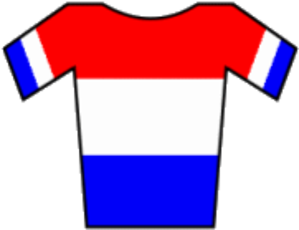
Les championnats des Pays-Bas de cyclisme sur route sont les championnats nationaux de cyclisme sur route des Pays-Bas, organisés par l'Union royale néerlandaise de cyclisme. Ils sont organisés tous les ans depuis 1888.
La 68ᵉ édition du Circuit Het Nieuwsblad a eu lieu le 23 février 2013. L'épreuve fait partie de l'UCI Europe Tour 2013 en catégorie 1.HC. Il s'agit là de la 1ʳᵉ épreuve de la saison en Belgique. Elle a été remportée, dans un sprint à deux, par l'Italien Luca Paolini devant le Belge Stijn Vandenbergh. Le compatriote de ce dernier, Sven Vandousselaere, règle pour la troisième place, un groupe de huit coureurs terminant à plus d'une minute.
Les championnats des Pays-Bas de cyclo-cross sont une compétition de cyclo-cross organisée annuellement afin de décerner le titre de champion des Pays-Bas de cyclo-cross.
Les championnats des Pays-Bas de vélo tout terrain sont des compétitions annuelles permettant de délivrer les titres de champions des Pays-Bas de VTT. Les premiers championnats ont eu lieu en 1988.
Peter Winnen, né le 5 septembre 1957 à Ysselsteyn, est un coureur cycliste néerlandais, professionnel de 1980 à 1991. Il a participé à 8 Tours de France et s'y est notamment classé 5ᵉ et meilleur jeune en 1981, 4ᵉ en 1982, et 3ᵉ en 1983. Il a remporté trois étapes : deux à l'Alpe d'Huez en 1981 et 1983, et une à Morzine en 1982.